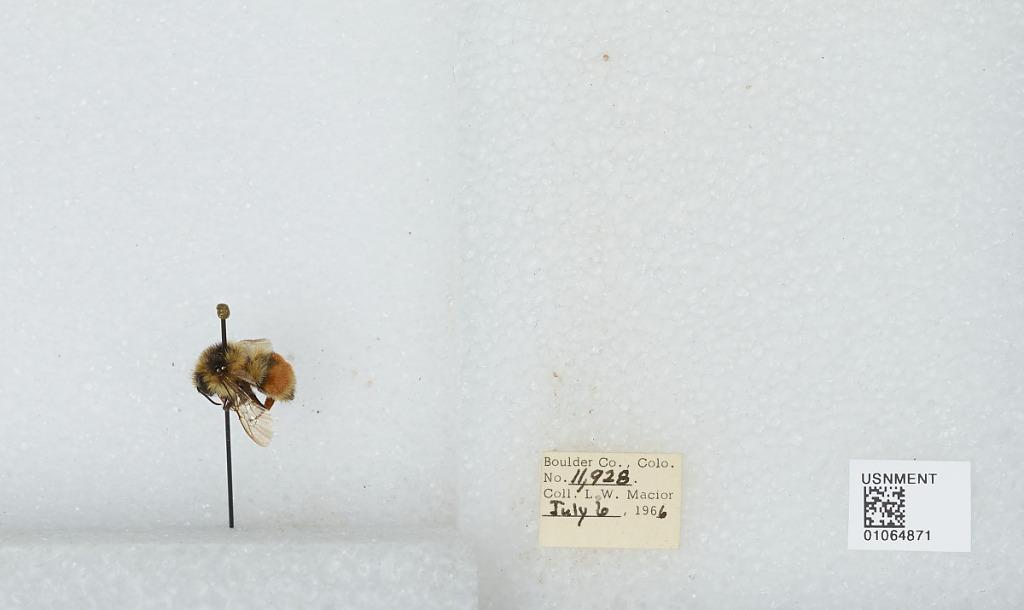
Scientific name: Bombus (Pyrobombus) bifarius Cresson
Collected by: L. Macior
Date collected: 1966-7-6
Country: United States
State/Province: Colorado
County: Boulder
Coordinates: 40.0017, -105.308